Let Me Dream Again

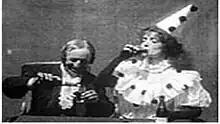
Screenshot from the film

Let Me Dream Again is a 1900 British short silent drama film, directed by George Albert Smith, featuring a man dreaming about an attractive young woman and then waking up next to his wife. The film stars Smith's real wife, Laura Bayley, as the woman of his fantasies. Bayley would later appear in Smith's 1903 film "Mary Jane's Mishap". The film, according to Michael Brooke of BFI Screenonline, "is an excellent example of an early two-shot film, and is particularly interesting for the way it attempts a primitive dissolve by letting the first shot slip out of focus before cutting to the second shot, which starts off out of focus and gradually sharpens." This appears to be the first use of a dissolve transition to signify a movement of a dreaming state to one of reality.